Gajab Desh Ki Ajab Kahaniyaan

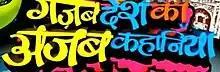

Gajab Desh Ki Ajab Kahaniyaan was an Indian television show hosted by actress and item girl Rakhi Sawant and created by UTV Software Communications which aired on NDTV Imagine. Based on Rakhi's earlier show, "Rakhi Ka Insaaf", Rakhi showcases bizarre cases of a particular celebrity and a common man. Unlike the previous series, "Rakhi Ka Insaaf", which had a serious tone, this show had a lighter and more comical tone.